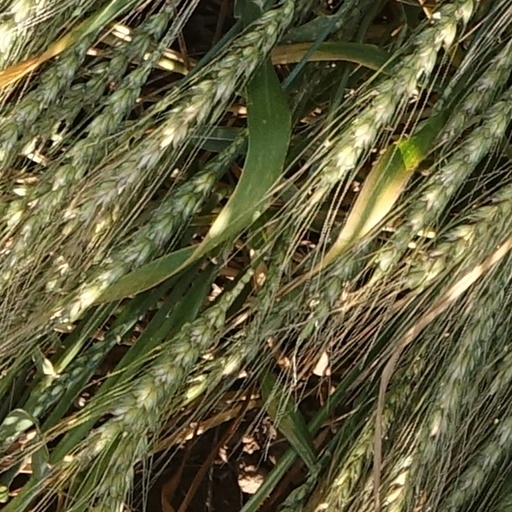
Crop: wheat